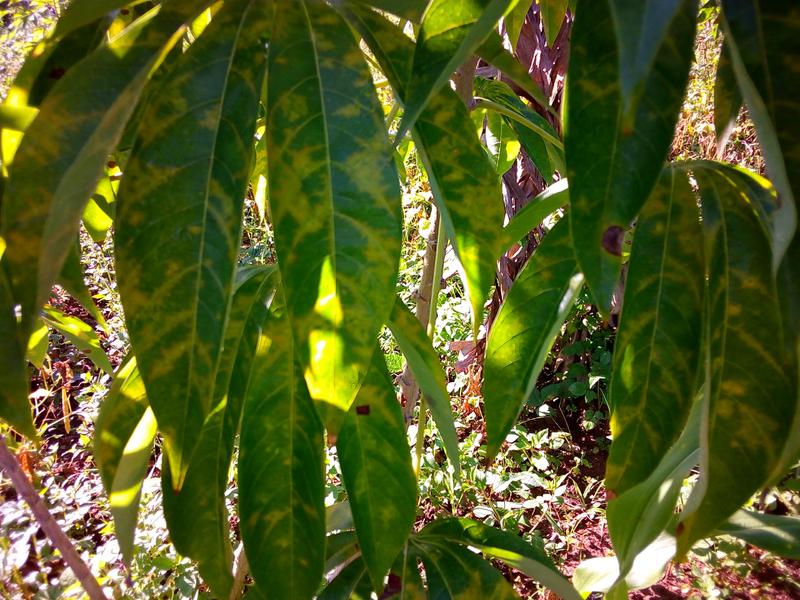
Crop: cassava
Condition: brown_streak_disease